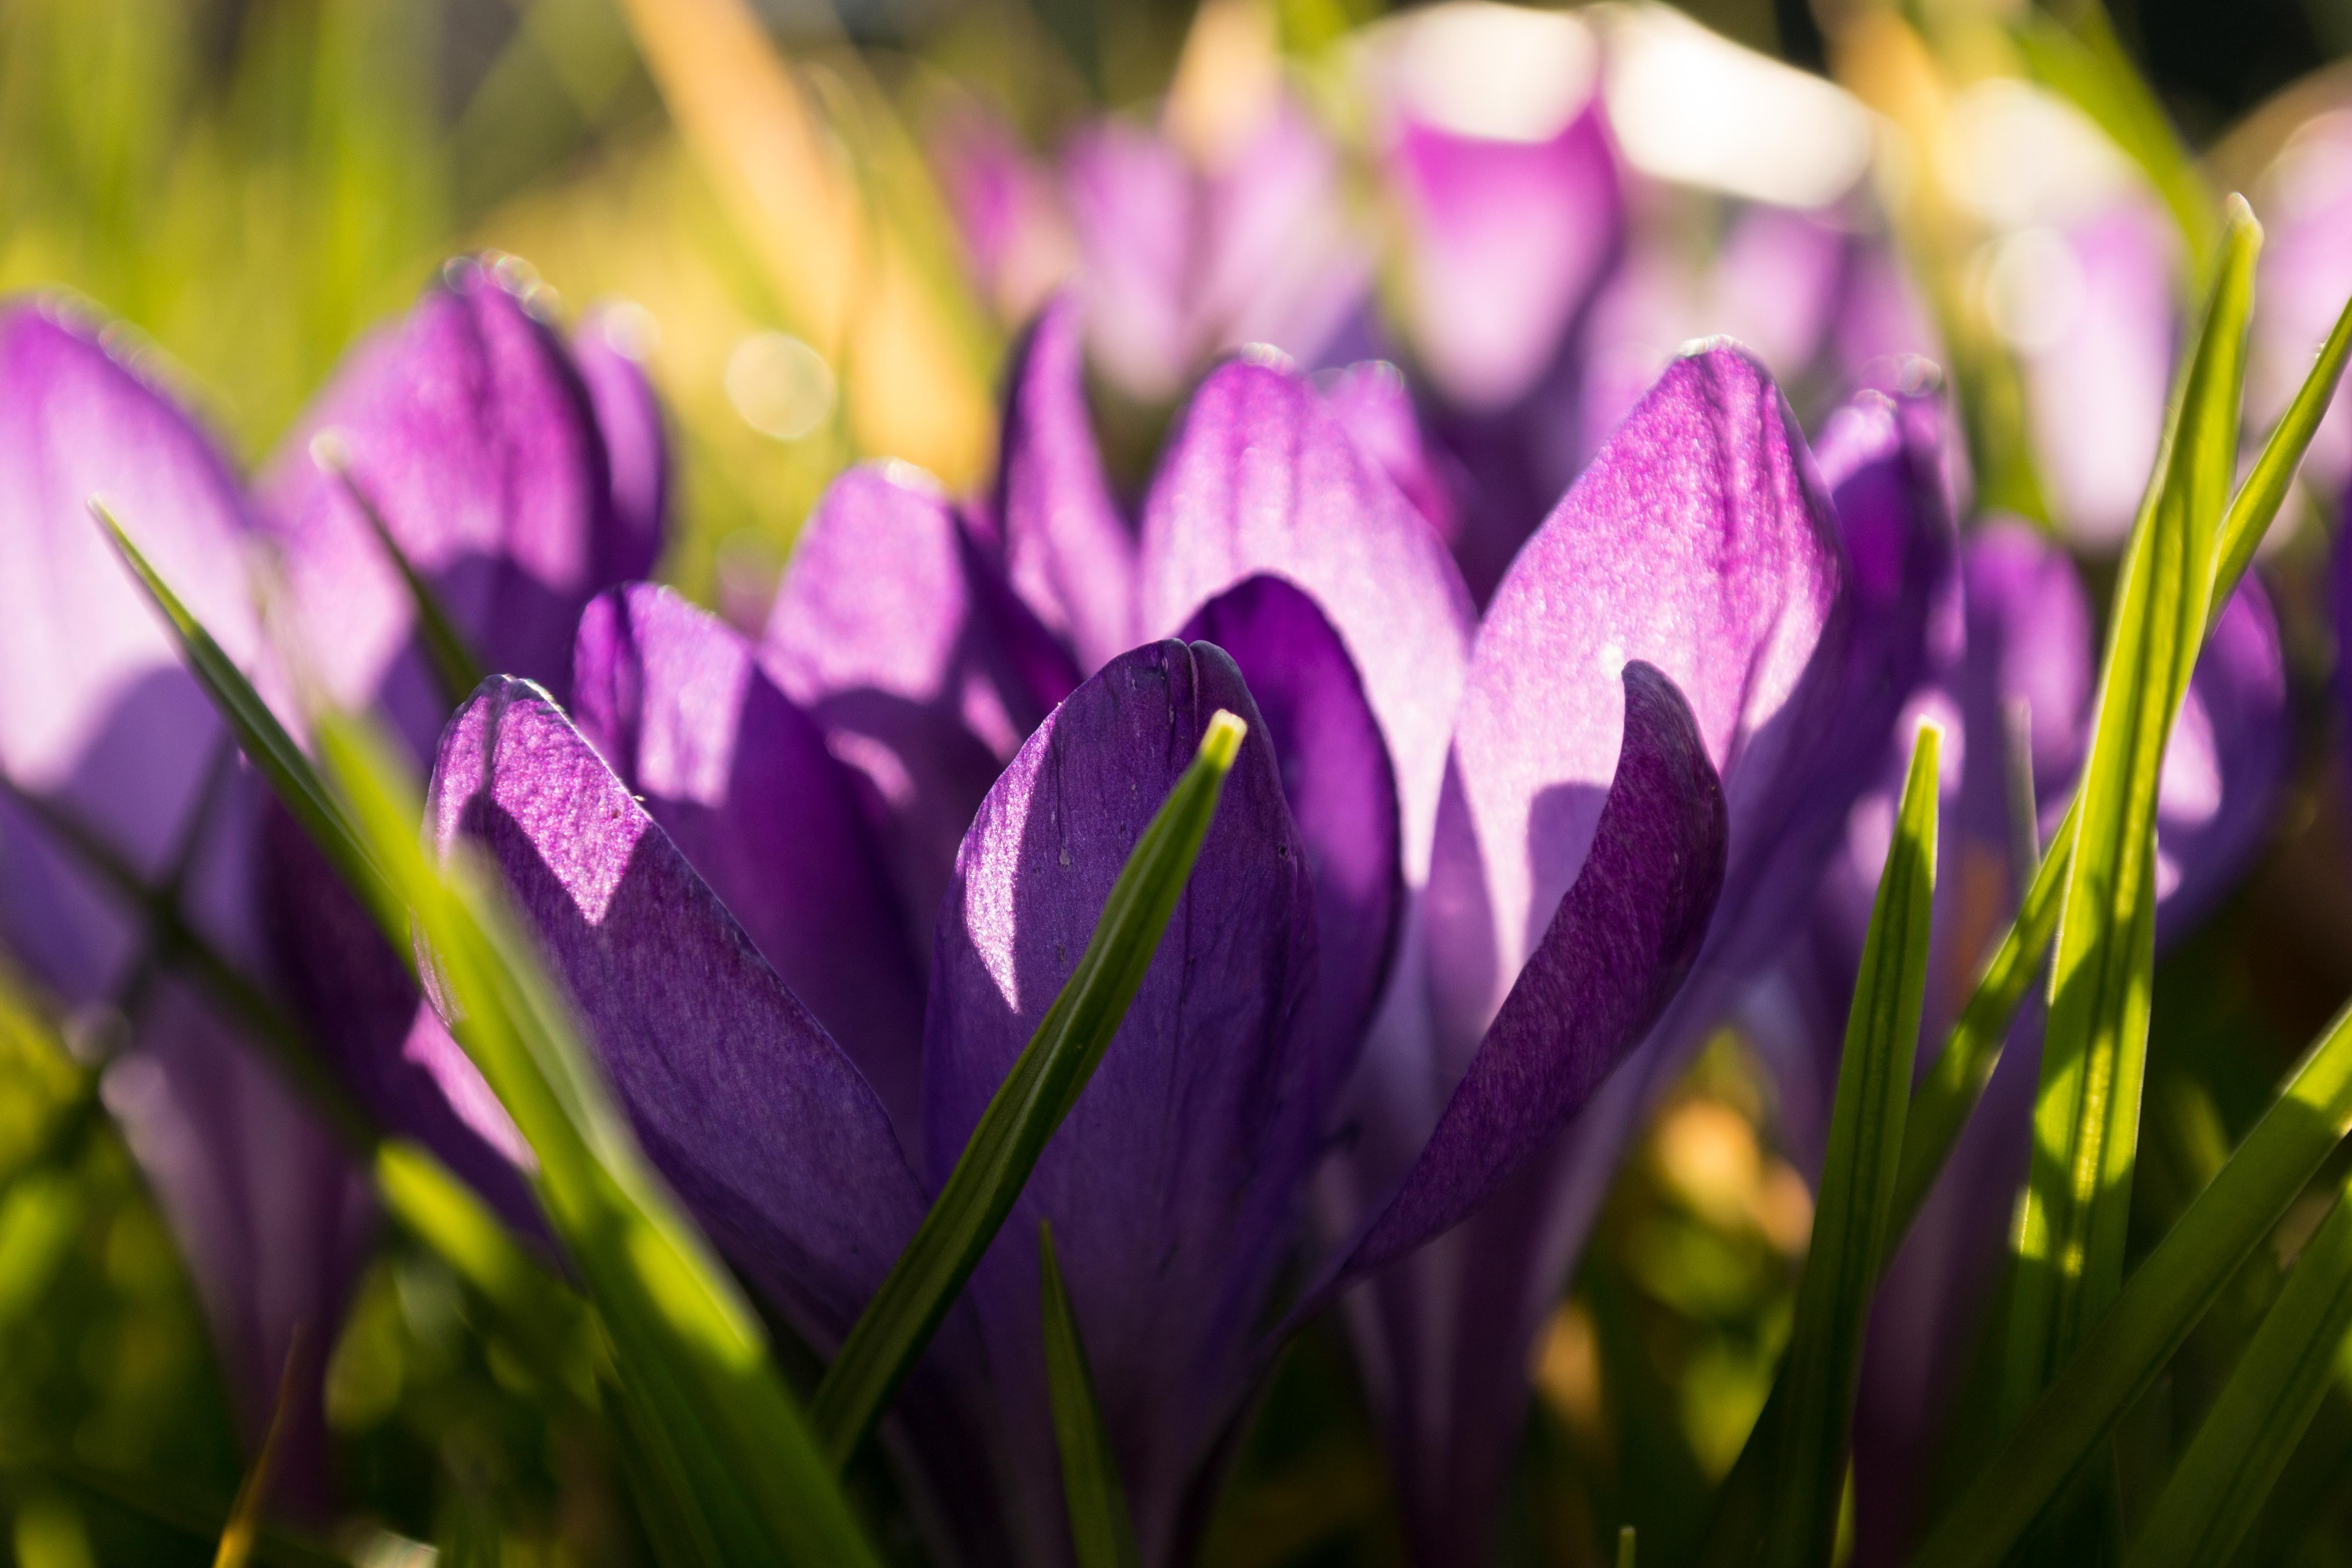
blossom, light, plant, meadow, flower, purple, petal, bloom, spring, shadow, flora, wildflower, flowers, lichtspiel, petals, eye, violet, crocus, macro photography, harbinger of spring, light effect, flowering plant, spring meadow, spring fever, plant stem, land plant, iris family